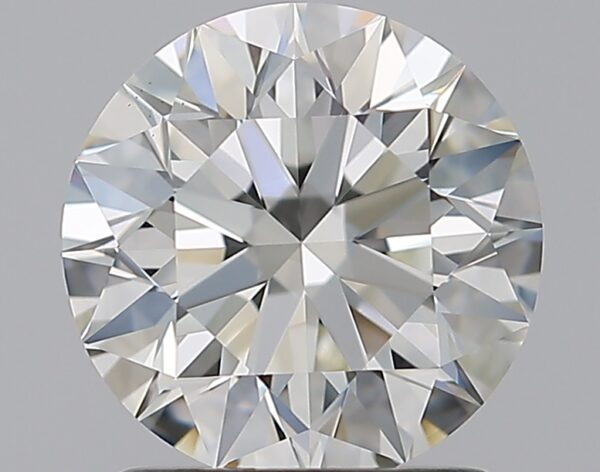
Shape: round
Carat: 1.51
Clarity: VS1
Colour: J
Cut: EX
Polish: EX
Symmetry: EX
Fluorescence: F
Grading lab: GIA
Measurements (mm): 7.29 x 7.32 x 4.57